Jan Brueghel the Elder

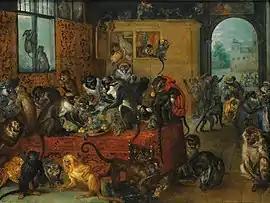
"Monkeys feasting"

Like his father, Jan Brueghel also painted various village landscapes. He used the surrounding landscapes as the stage for the crowds of anecdotal, colourfully dressed peasants who engage in various activities in the market, the country roads and during the rowdy kermesses. Jan Brueghel's landscape paintings with their strong narrative elements and attention to detail had a significant influence on Flemish and Dutch landscape artists in the second decade of the 17th century. His river views were certainly known to painters working in Haarlem, including Esaias van de Velde and Willem Buytewech, whom Brueghel may have met there when he accompanied Peter Paul Rubens on a diplomatic mission to the Dutch Republic in 1613.